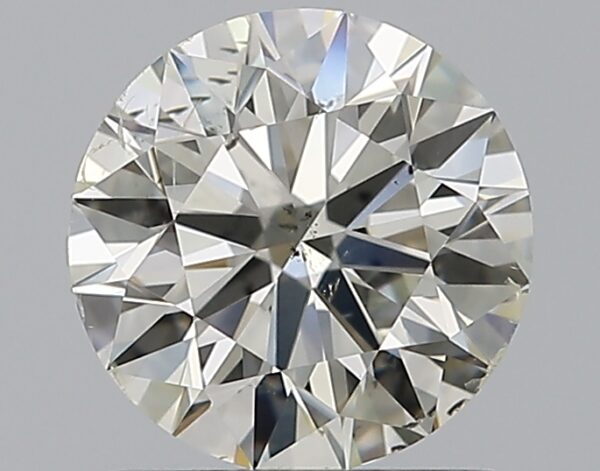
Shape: round
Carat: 1
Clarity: SI2
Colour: K
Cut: EX
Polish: EX
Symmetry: EX
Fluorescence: F
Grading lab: GIA
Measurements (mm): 6.36 x 6.39 x 3.96